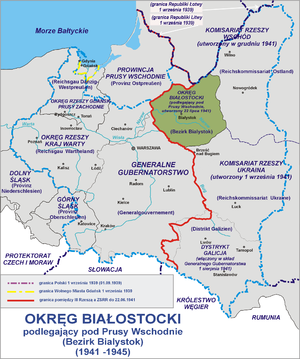
District de Bialystok ou Belostok, était une unité administrative de l'Allemagne nazie créée lors de l'invasion de l'Union soviétique pendant la Seconde Guerre mondiale. La subdivision comprenait l'ancienne Prusse-Orientale, dans le nord-est actuel de la Pologne, ainsi que quelques petites parties de la Biélorussie et de la Lituanie adjacentes actuelles.